Chandler Catanzaro

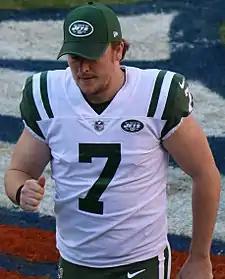
Catanzaro with the New York Jets in 2017

On September 10, 2017, in the season opening 21–12 loss to the Buffalo Bills, Catanzaro converted a 48-yard field goal and a 52-yard field goal in his Jets debut. In Week 4, the Jets were playing at home against the Jacksonville Jaguars. The game went into overtime with a score of 20–20. Catanzaro had missed a 45-yard field goal earlier in the game. With only 32 seconds left in overtime, he drilled a 41-yard field goal to win the game. In Week 5, Catanzaro kicked a 57-yard field goal, the longest in Jets franchise history. In the 2017 season, Catanzaro converted all 29 extra point attempts and 25 of 30 field goal attempts in 16 games.